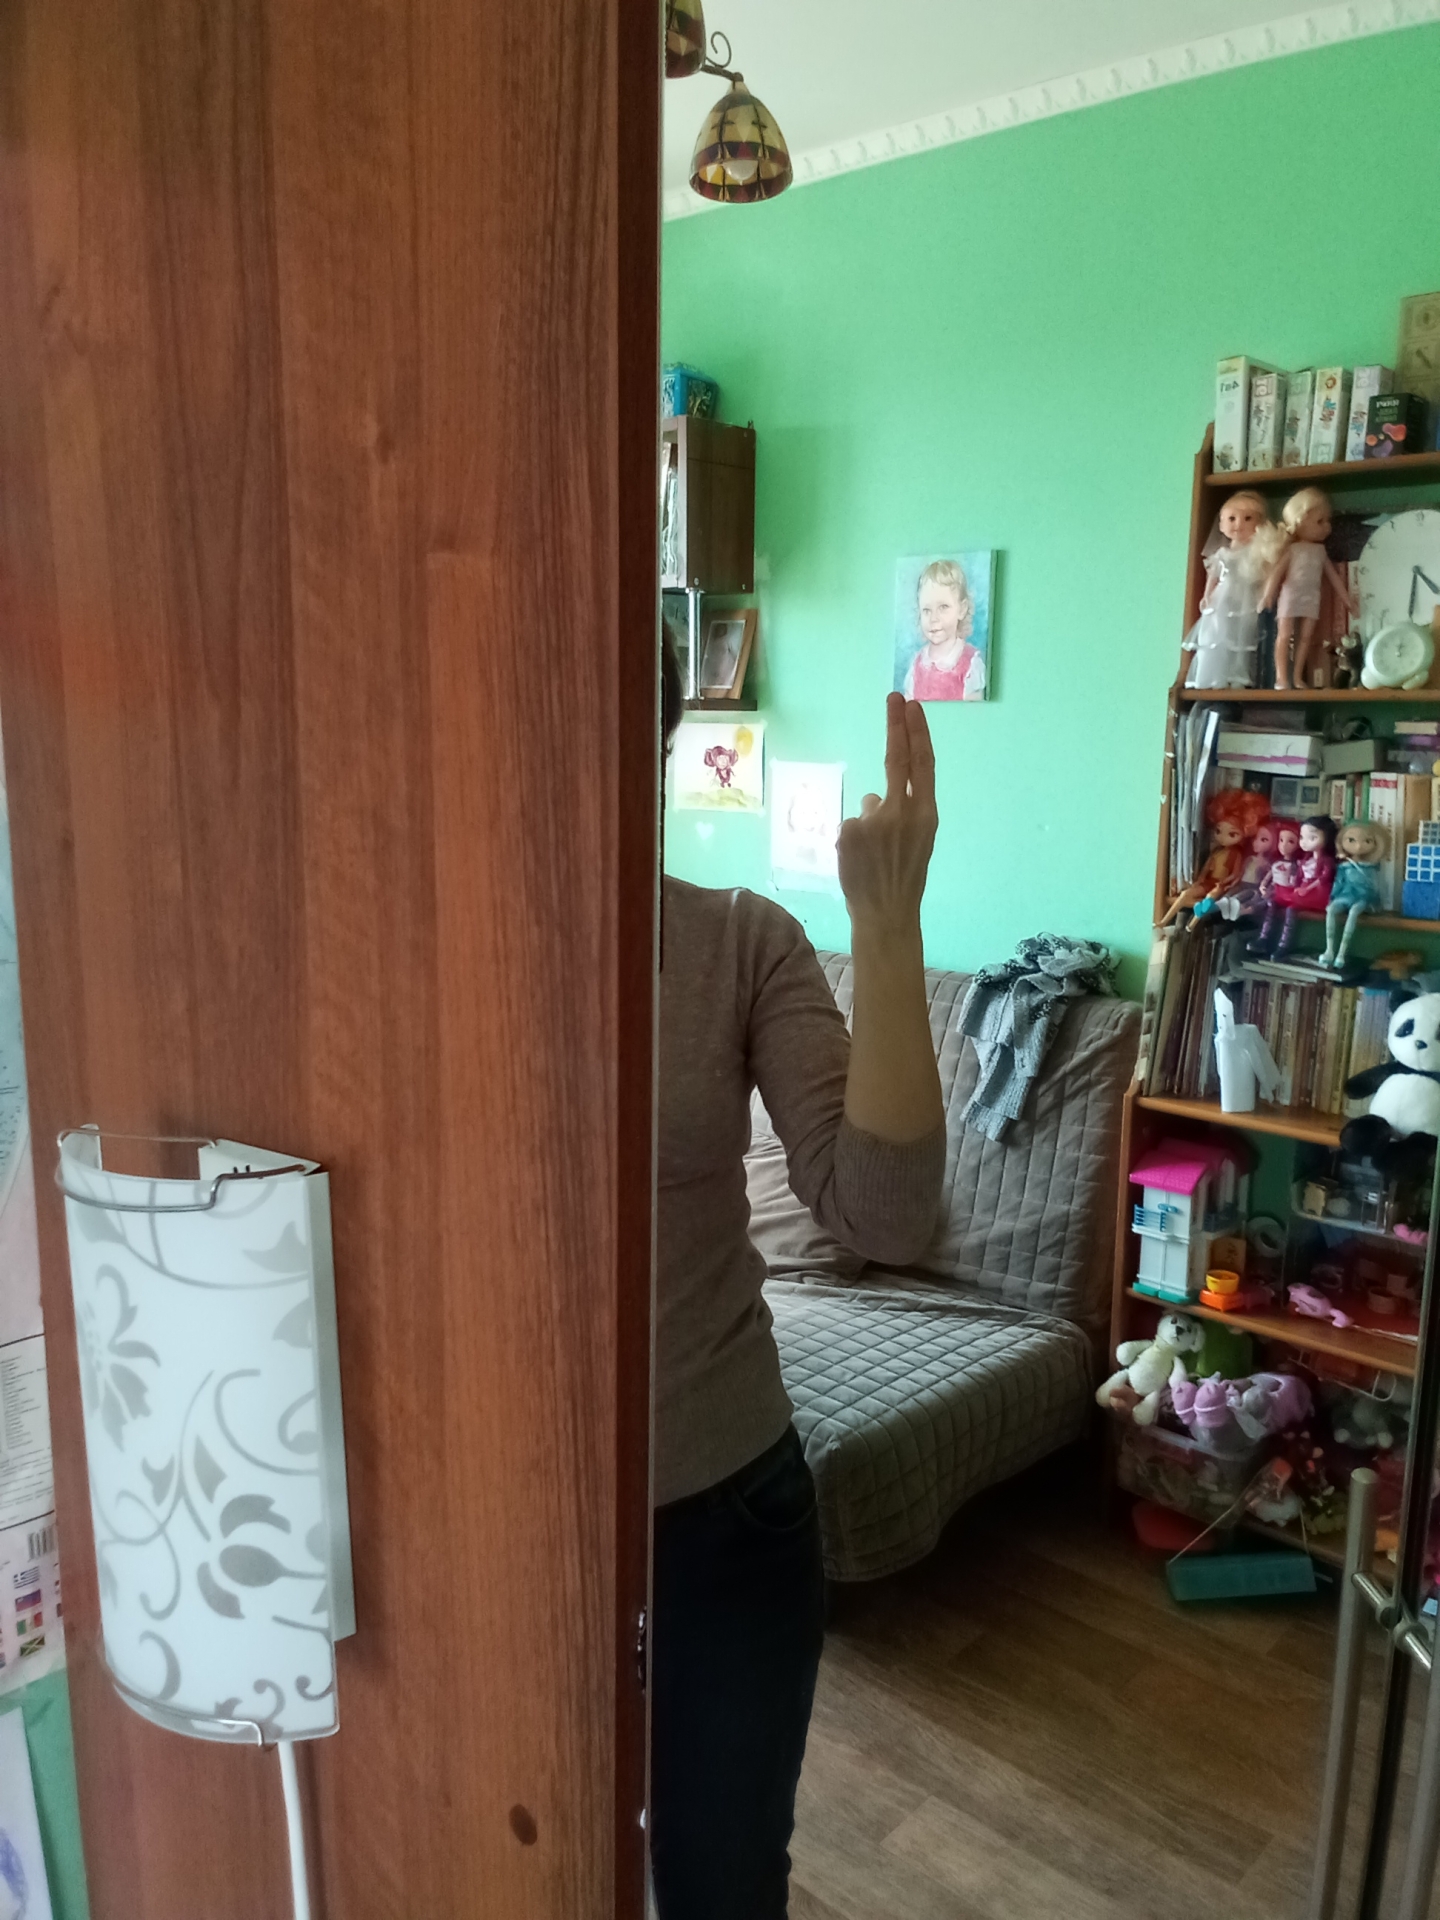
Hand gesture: two_up_inverted